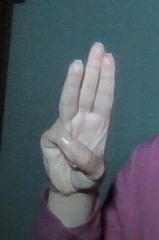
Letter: thaa